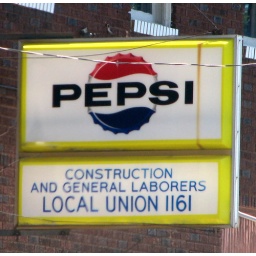
This Pepsi-sponsored union sign was spotted in Jackson, Tennessee on June 10, 2006.